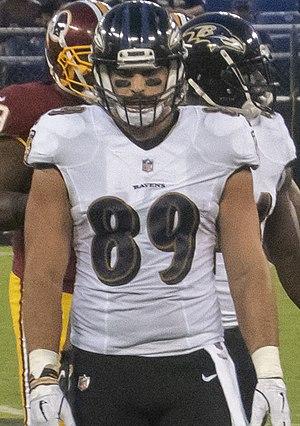
Mark Andrews, né le 6 septembre 1996 à Scottsdale, Arizona, est un joueur américain de football américain. Il joue Tight end en National Football League.